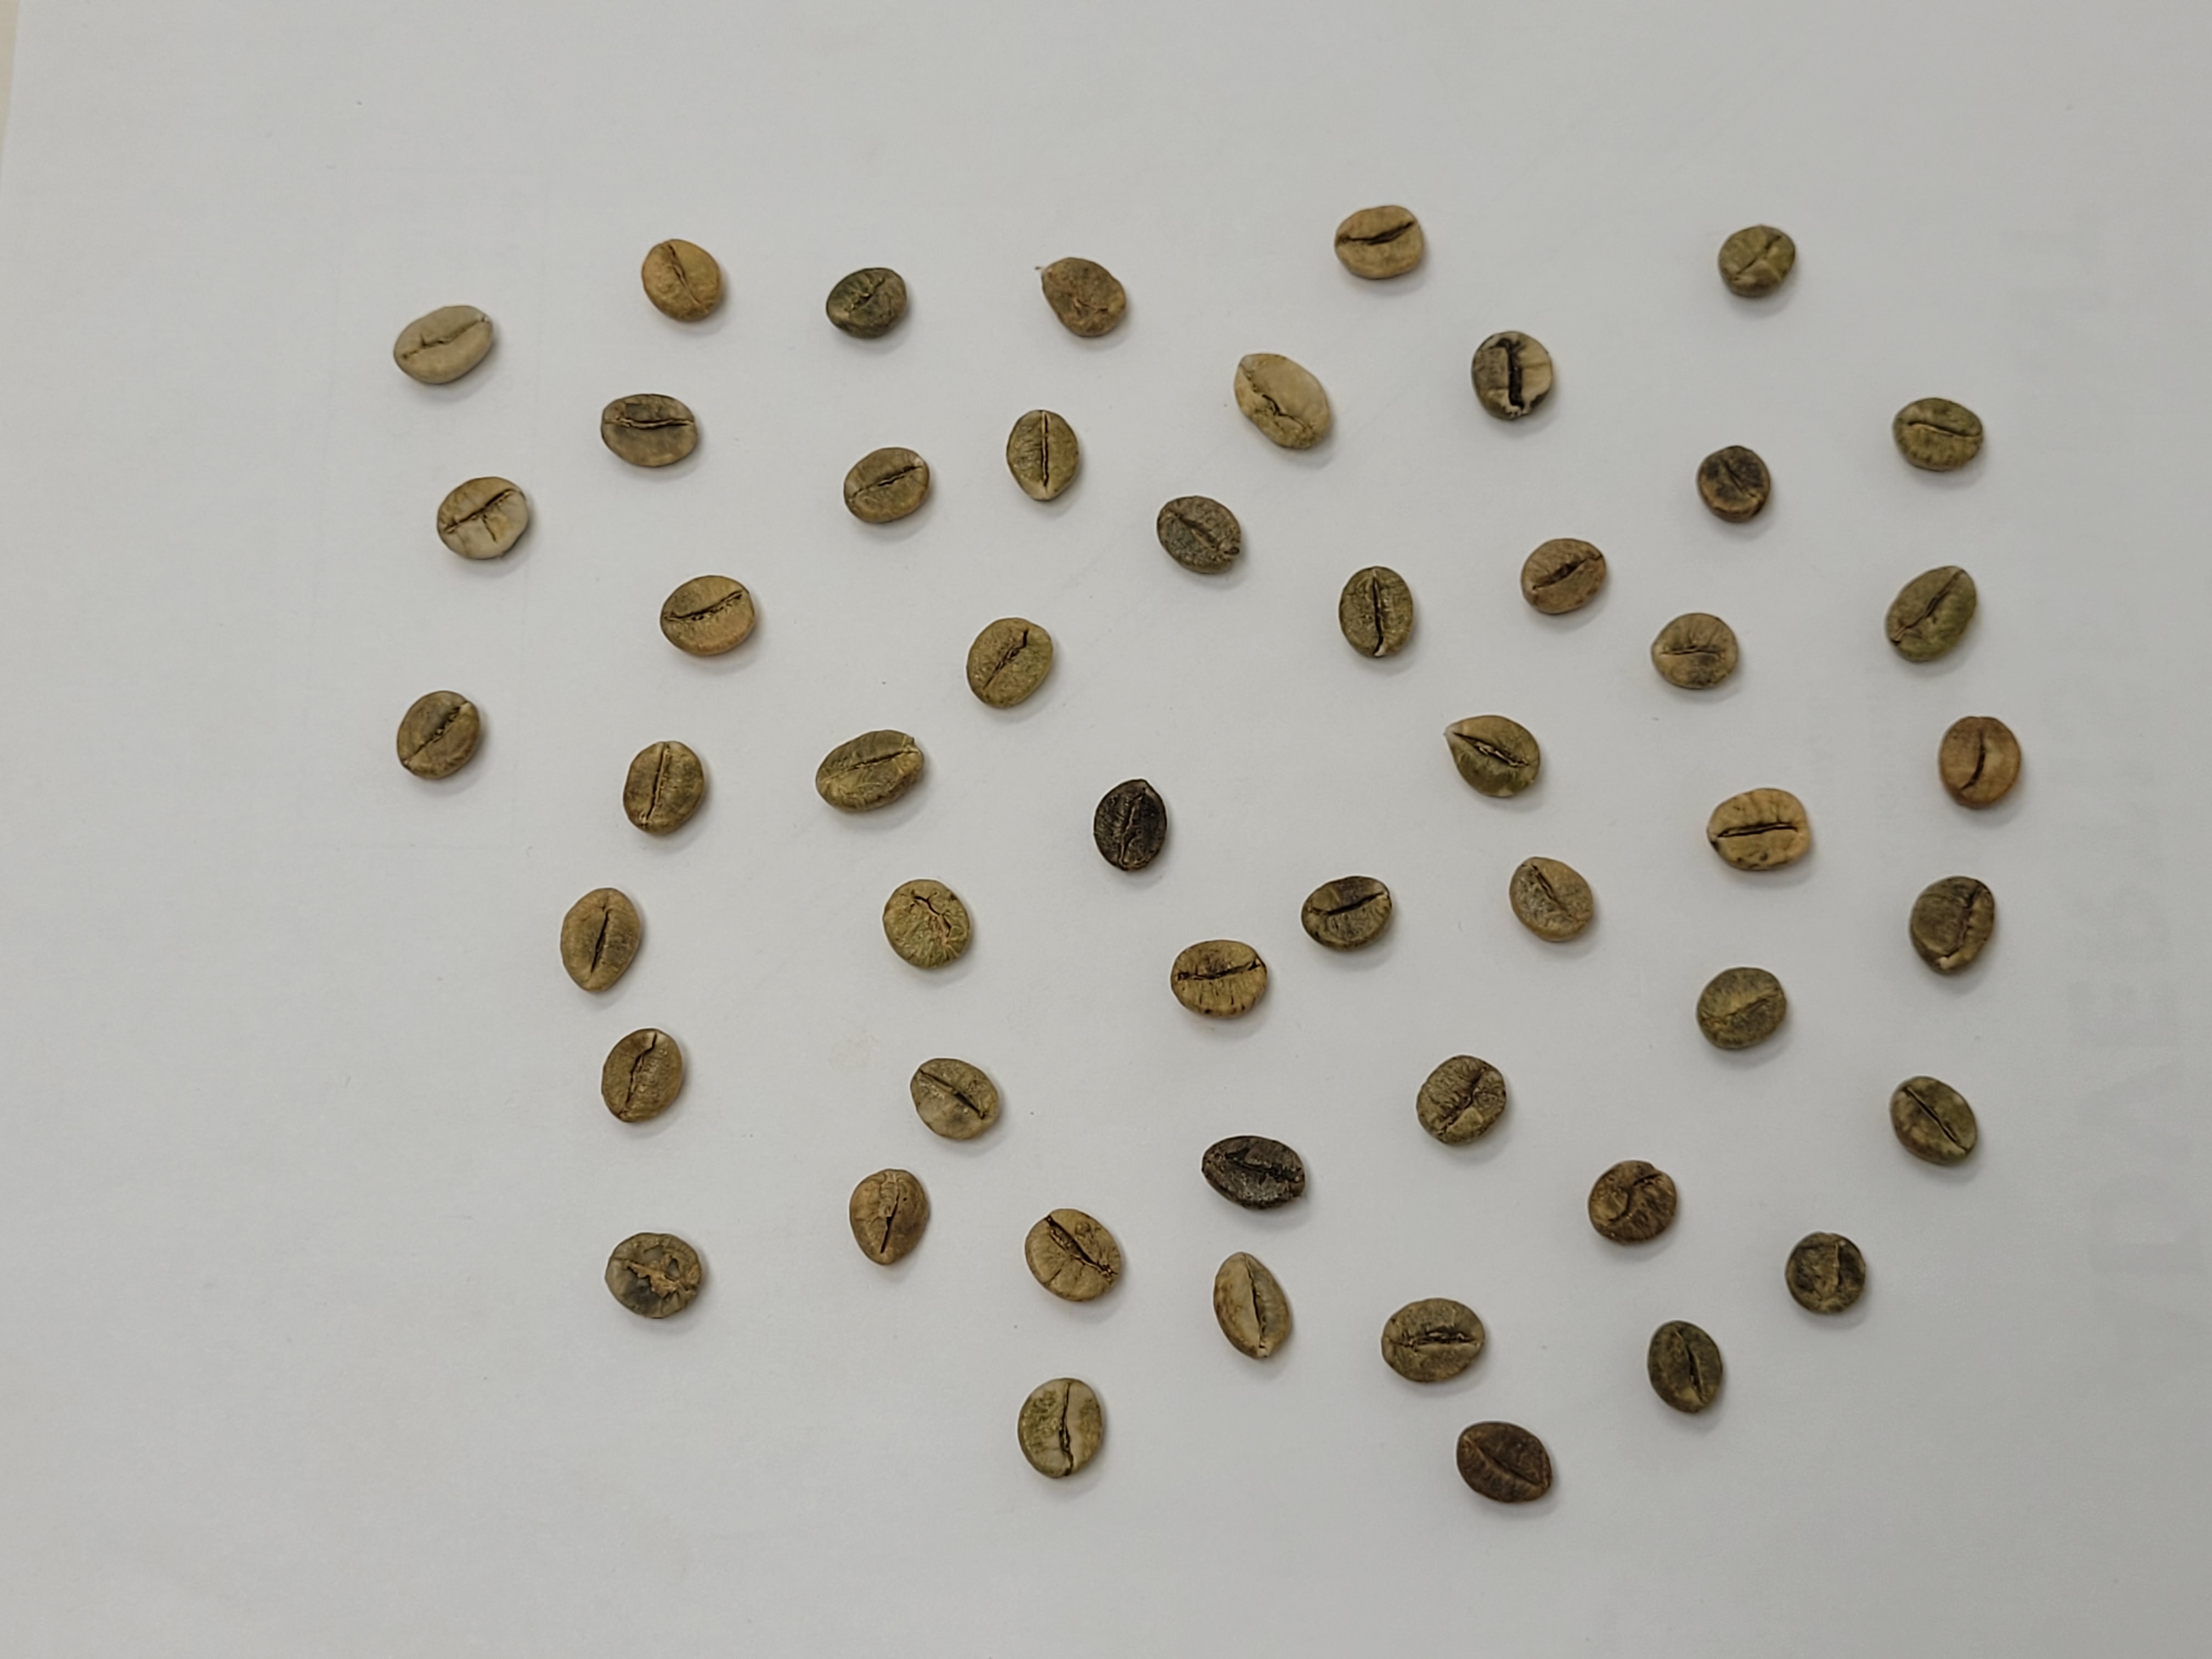
Coffee bean quality grade: AAA